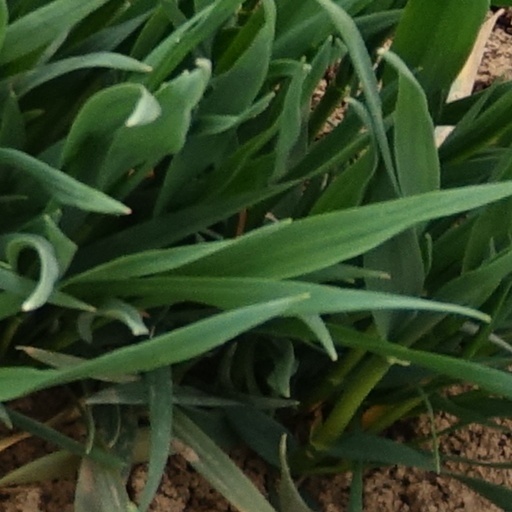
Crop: wheat